Scots' Church, Melbourne

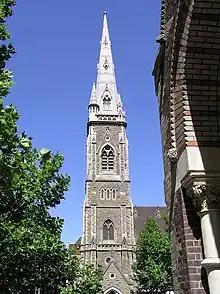
Scots' Church tower in the Gothic Revival style

The first minister of Scots' Church was the Revd James Forbes who, as well as being involved in the foundation of Scots' Church, was instrumental in the establishment of John Knox Free Presbyterian Church on Swanston Street (now housing a Church of Christ congregation), Scotch College, the Royal Melbourne Hospital and the Melbourne Mechanics' Institute.